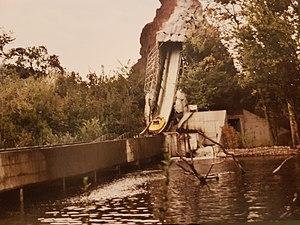
Mirapolis est un ancien parc d'attractions à thèmes situé à Courdimanche, dans la communauté d'agglomération de la ville nouvelle de Cergy-Pontoise du département français du Val-d'Oise. Inauguré le 20 mai 1987, il ferme définitivement le 20 octobre 1991.